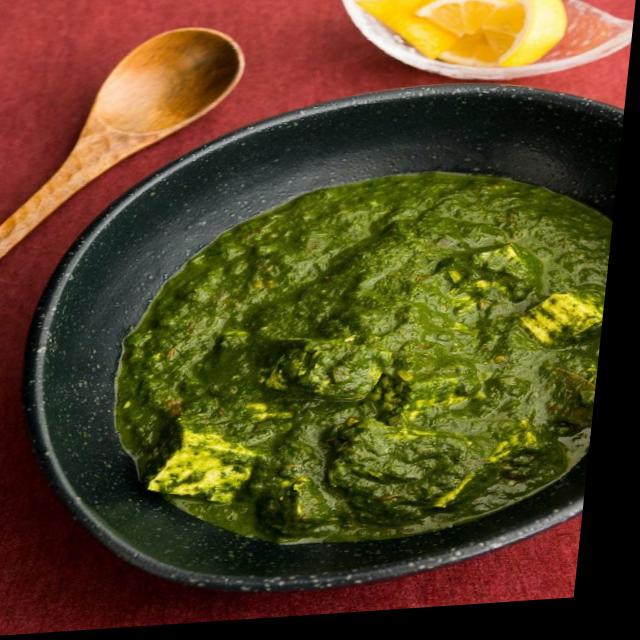
Dish: palak_paneer